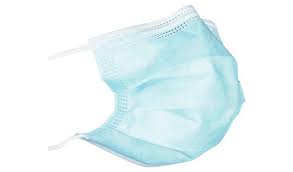
Waste category: trash